Trondheim Airport

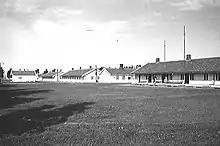
Værnes in 1936

Værnes Air Station is one of two air stations in Central Norway, the other being Ørland Main Air Station. There are no aircraft permanently stationed at Værnes, but the station serves the Home Guard, including its training center and the headquarters of the Trøndelag District (HV-12). Most of the military installations are located on the north side of the runway, although some are also located on the south side, to the east of the civilian terminal. Værnes also serves as a storage base for the United States Armed Forces as part of the Marine Corps Prepositioning Program-Norway. The military owns the runways and taxiways, but these are operated by Avinor. Three to four hundred military aircraft are handled at the air station each year. The military installations contain places for up to six aircraft of the size of a C-5 Galaxy and barracks to house 1,200 soldiers. The Ring Road connects the northern to the southern installations and passes the main runway on the east side.